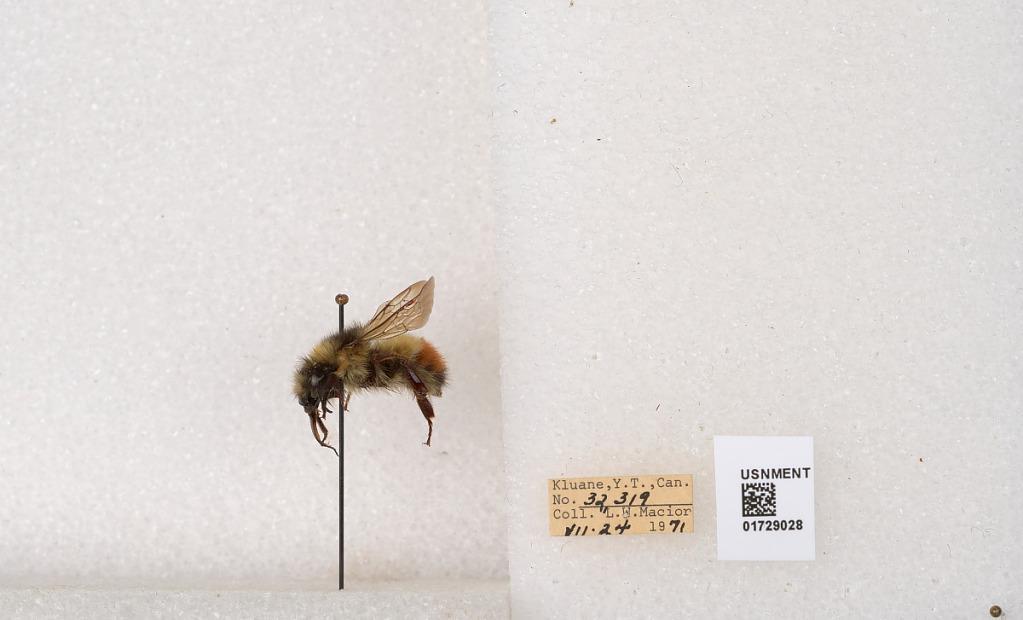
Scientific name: Bombus flavifrons Cresson
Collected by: L. Macior
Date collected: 1971-7-24
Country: Canada
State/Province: Yukon Territory
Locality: Kluane National Park and Reserve
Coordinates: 60.7493, -139.504